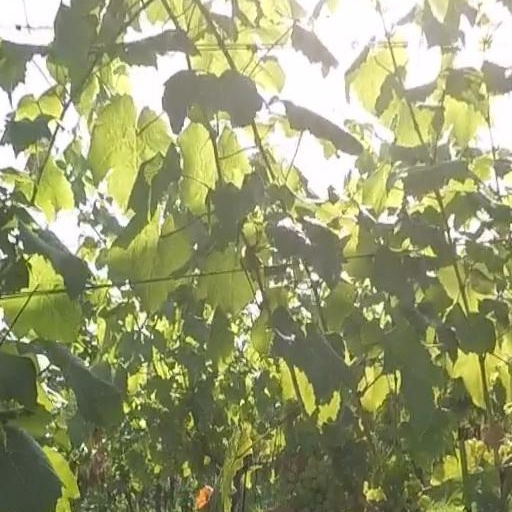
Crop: grape